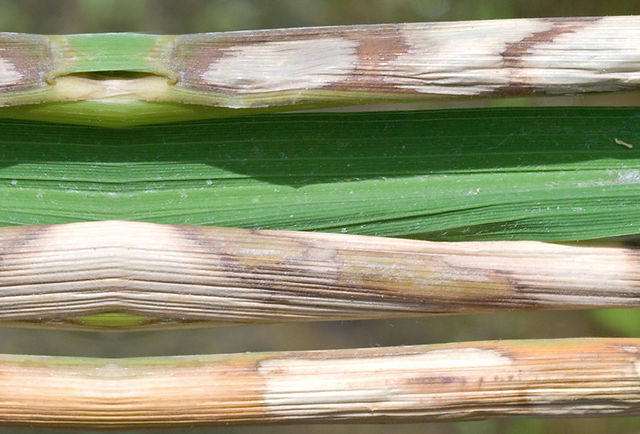
Plant: Rice
Disease: rice sheath blight